Tom Walkinshaw

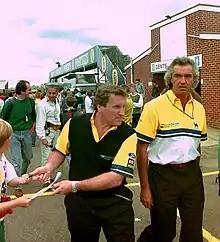
Walkinshaw (left) with Flavio Briatore at the 1993 British Grand Prix

In 1975 Walkinshaw established Tom Walkinshaw Racing (TWR), a group whose business was the manufacture and design of racing and road cars. TWR ran touring car programmes in the mid-1970s and early 1980s. In 1983 the TWR team took eleven wins in eleven races in the British Saloon Car Championship running Rover Vitesses, before being stripped of the title for a technical infringement. TWR also ran a Jaguar XJ-S ETCC touring car programme before taking on their World Sportscar Championship programme. In six years the programme won Le Mans twice (1988 and 1990) and the World Championships three times (1987, 1988 and 1991). The same team brought engineer Ross Brawn to prominence.